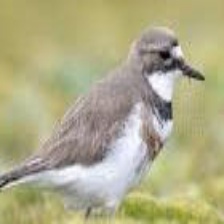
Species: AUCKLAND SHAQ
Scientific name: LEUCOCARBO COLENSOI